Duala people

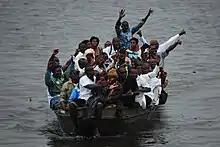
Wouri River

Early Duala history may only be conjectured from oral traditions. The Duala trace their ancestry back to a man named Mbedi, who lived in an area called Bakota in what is today Gabon or the Republic of the Congo. His sons, Ewale and Dibombo, migrated north and reached a place called Pitti on the Dibamba River. Here, the brothers parted ways after a row. Ewale moved to the mouth of the Dibamba with his followers and then northwest to the east bank of Wouri River estuary. Meanwhile, Dibongo and his companions migrated southeast to the Sanaga River and then split up, some heading upstream with Dibongo and others moving downstream with a man named Elimbe. Ewale's people became the Duala, and Dibongo's the Limba.